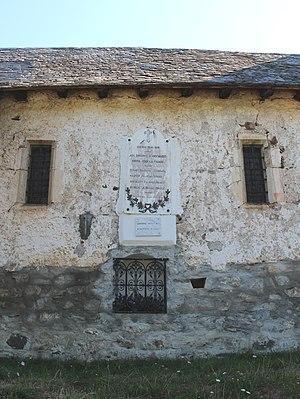
Monument aux morts d'Ardengost (Hautes-Pyrénées)
Ardengost est une commune française située dans le département des Hautes-Pyrénées, en région Occitanie.